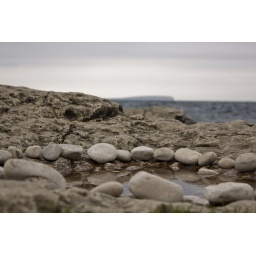
A little pool collecting water had a ring of rocks around it. Nice reflection in the water too!